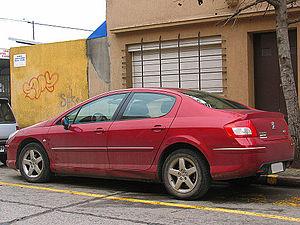
La Peugeot 407 est un modèle de voiture Peugeot du segment M2 qui a remplacé la 406. La Peugeot 407 existe sous trois formes : SW, berline et coupé.